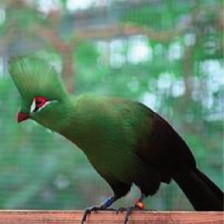
Species: GUINEA TURACO
Scientific name: TAURACO PERSA